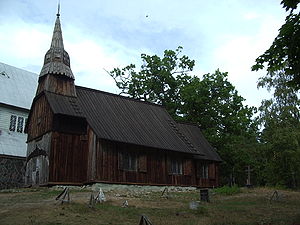
Runø
Runø trækirke
Runø er en ø beliggende i Rigabugten i Østersøen, cirka 36 kilometer østnordøst for Domesnæs samt 68 kilometer fra Øsel. Øen tilhører Estland og er administratvt underlagt Øsel. Der bor mindre end 100 indbyggere på den 11,9 km² store ø. Før 2. verdenskrig var indbyggertallet omkring 400, og bestod næsten udelukkende af svensktalende estlandssvenskere. De første estlandssvenskere bosatte sig på Runø før 1341, og helt frem til 1944, hvor de fleste estlandssvenskere flygtede til Sverige, benyttede man stadig traditionel svensk lov på øen.